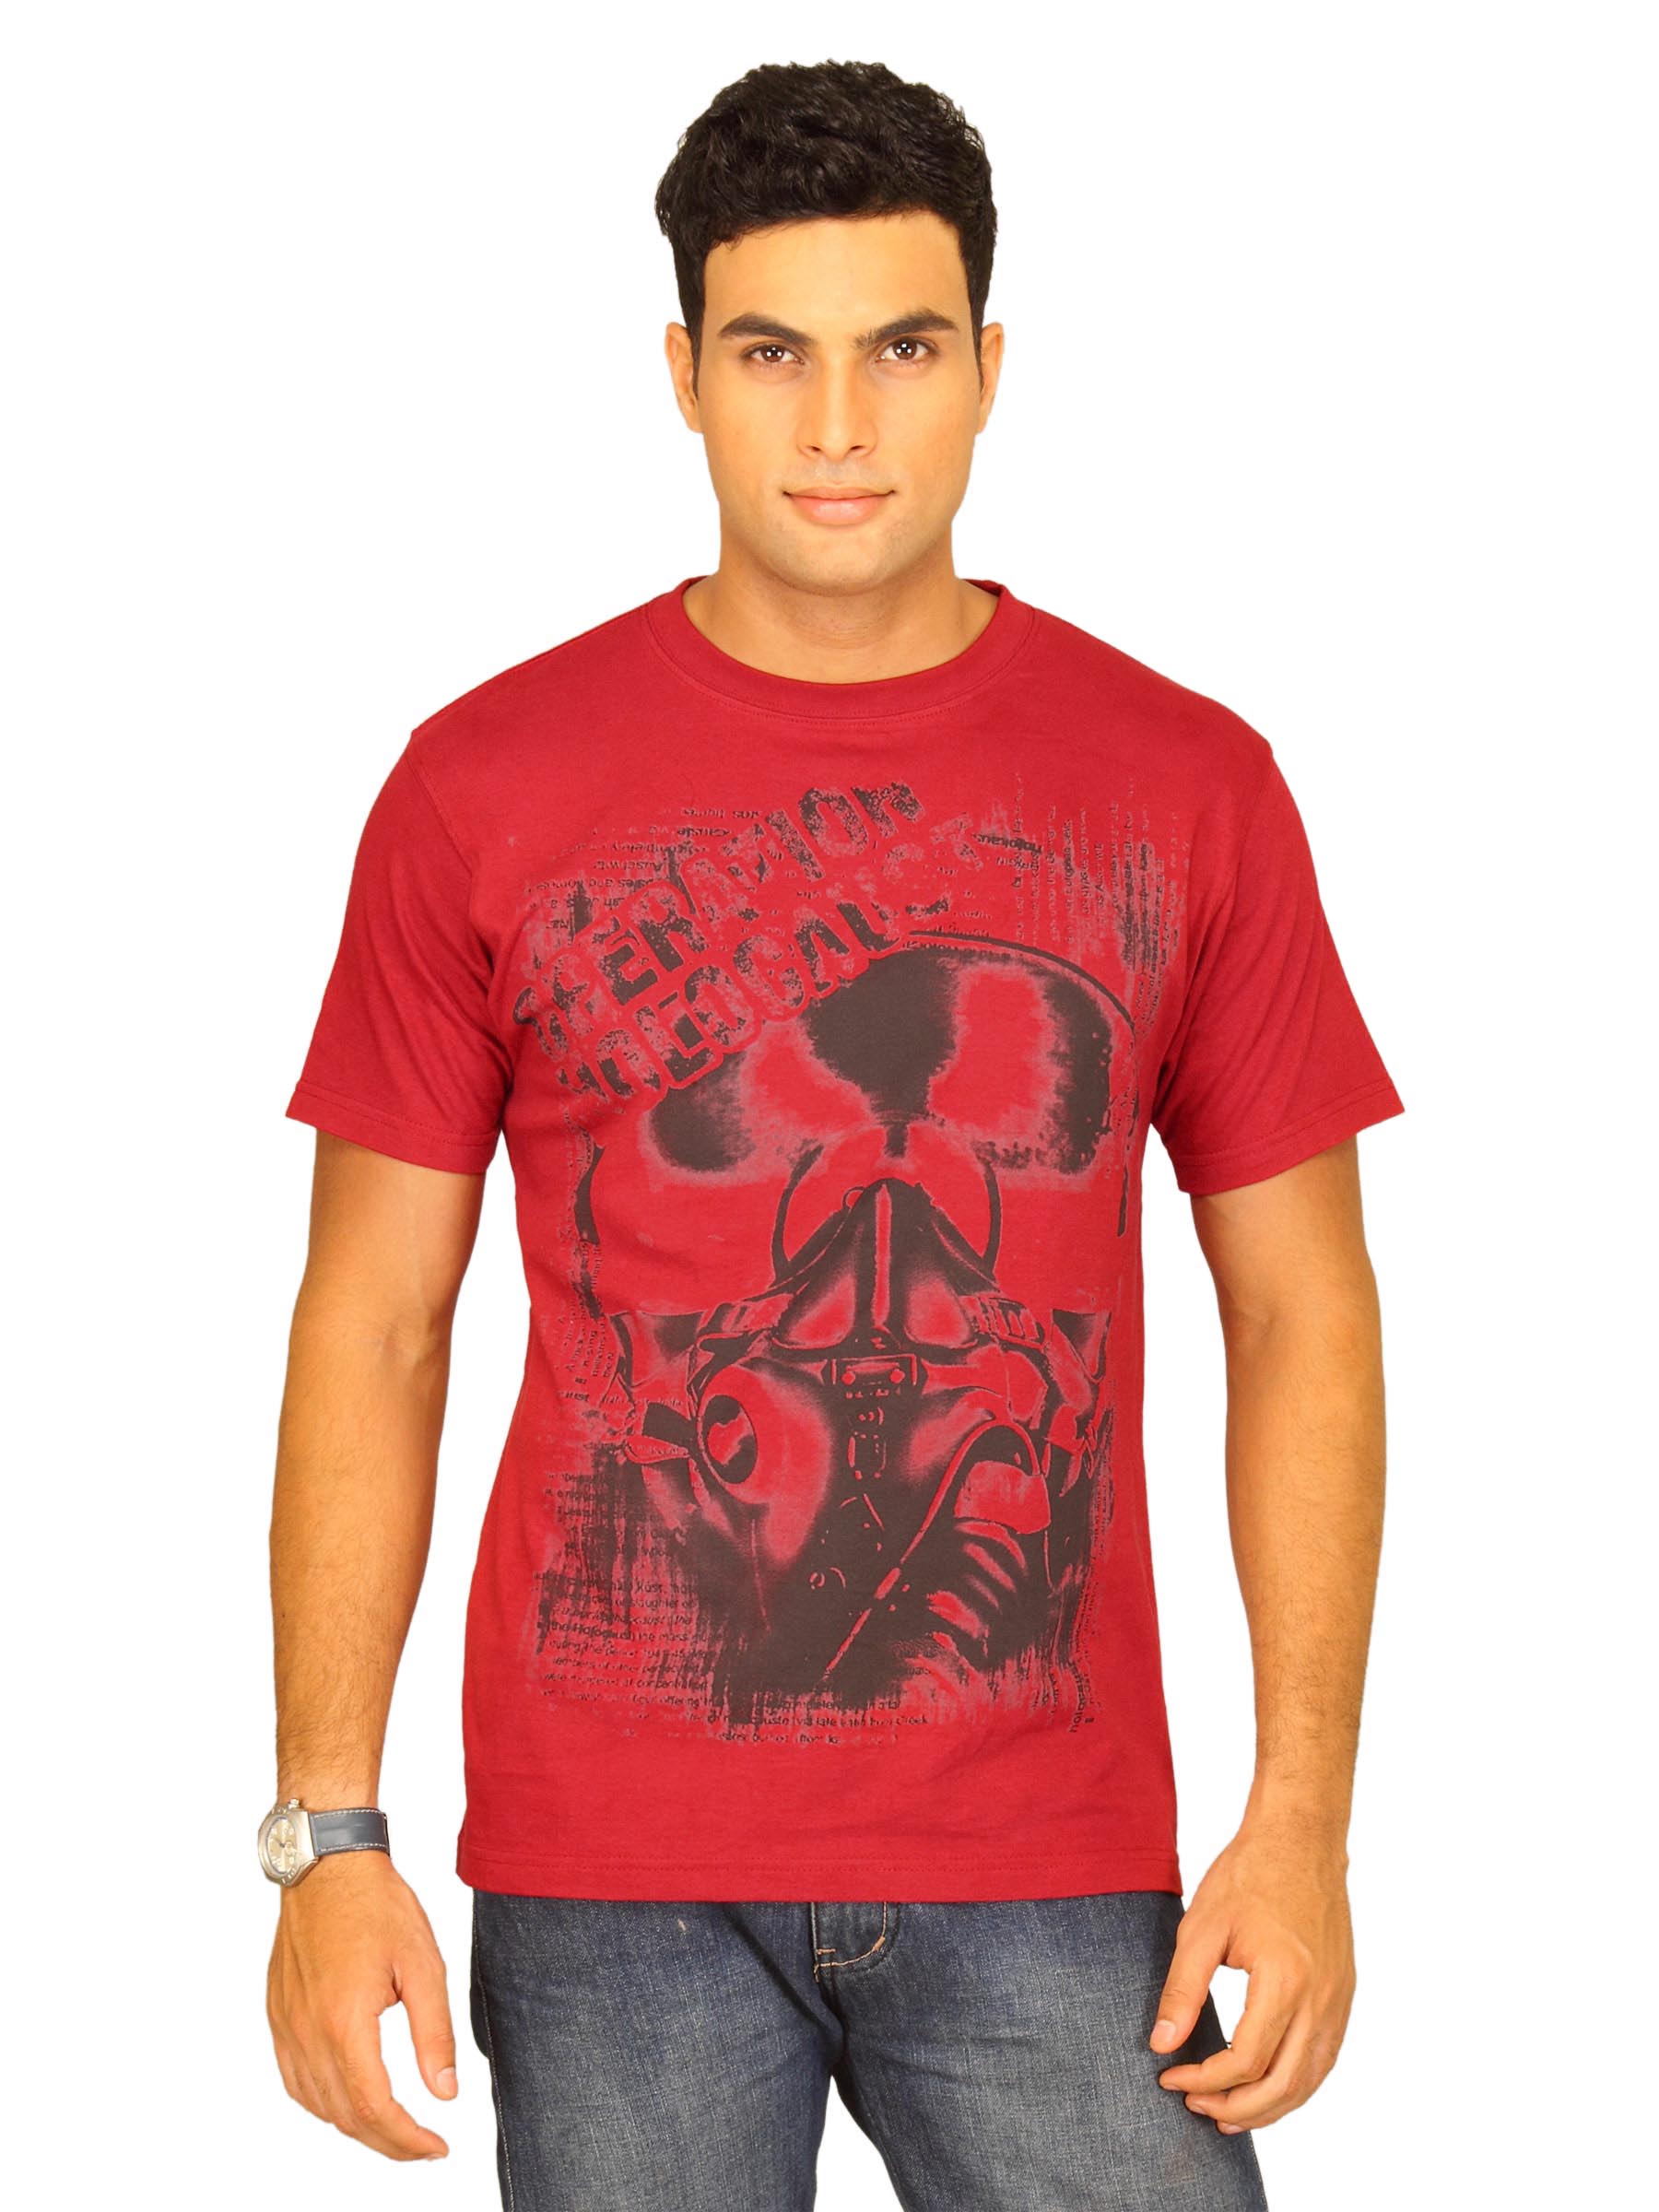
Inkfruit Men's Operation Holocaust Red T-shirt
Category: Apparel / Topwear / Tshirts
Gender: Men
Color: Red
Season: Summer 2011
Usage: Casual